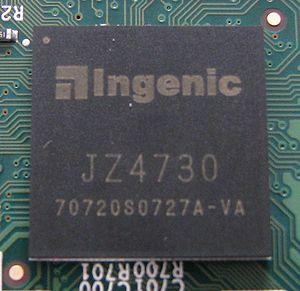
Ingenic est une société de semi-conducteurs chinoise basée à Pékin.